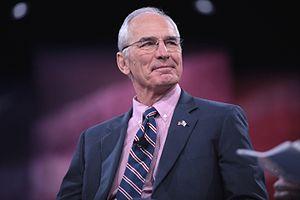
Robert Louis Beauprez dit Bob Beauprez, né le 22 septembre 1948 à Lafayette, est un homme politique américain. Membre du Parti républicain, il est élu du Colorado à la Chambre des représentants des États-Unis de 2003 à 2007.